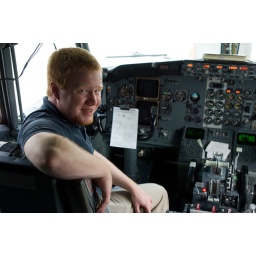
Me sitting in the left seat of a Continental Airlines' Boeing 737-500.